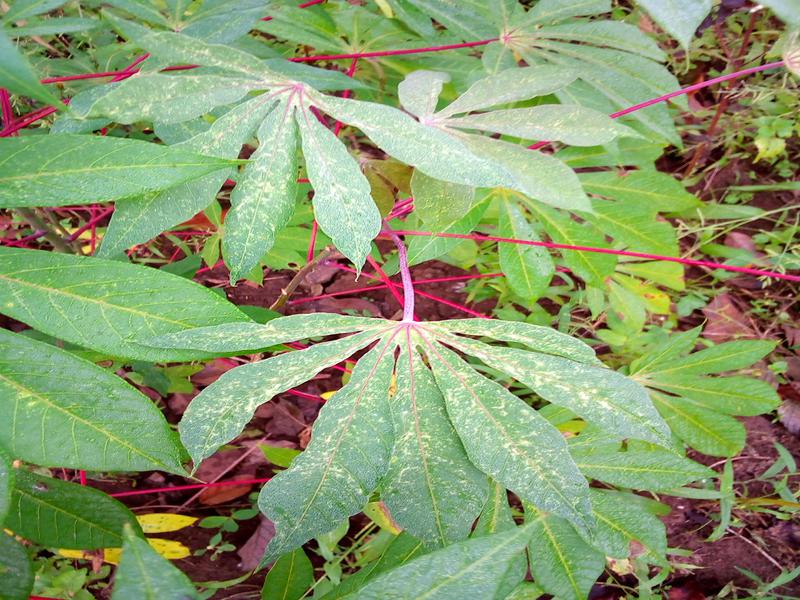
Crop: cassava
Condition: green_mottle